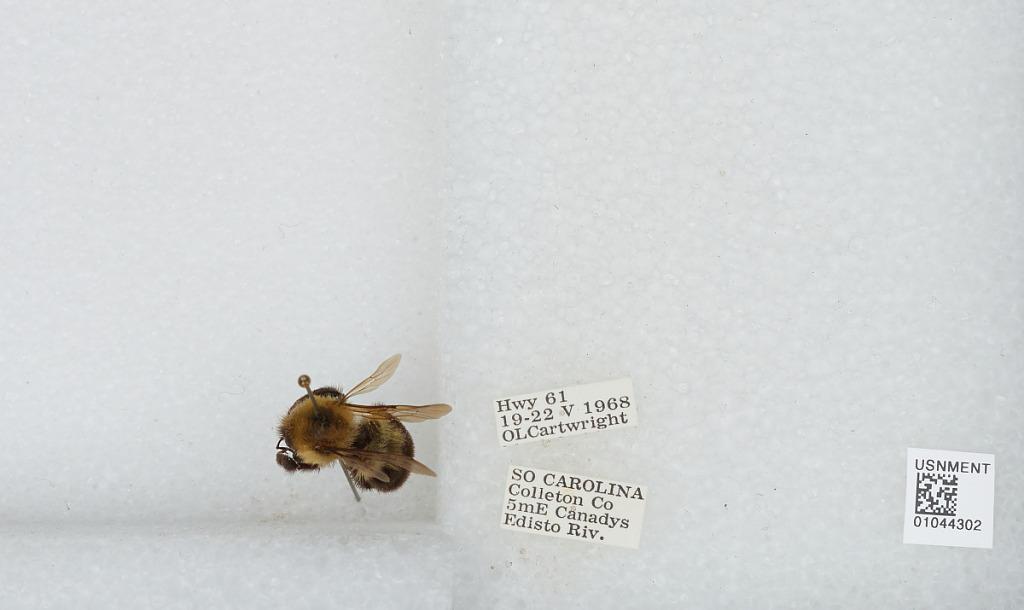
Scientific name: Bombus sp.
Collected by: O. Cartwright
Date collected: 1968-5-19
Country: United States
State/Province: South Carolina
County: Colleton
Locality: Highway 61, 5 miles east Canadys, Edisto River
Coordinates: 33.0467, -80.5367